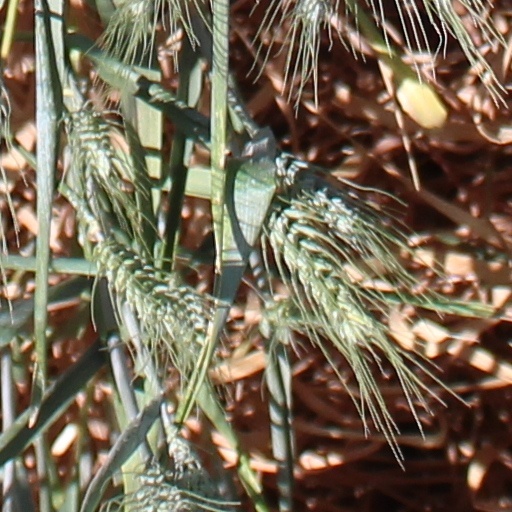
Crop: wheat